Marching Knights

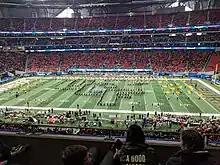
Marching Knights spelling out UCF during the Pregame show

In 2009, at a Marching Knights rehearsal, Ron Ellis and then graduate assistants Dave Schreier and Jason Millhouse had a conversation on the field about naming the fight song. It only took two minutes before “Charge On” was chosen. The title was announced for the first time during pregame performances that year and has since become a staple in UCF vernacular.